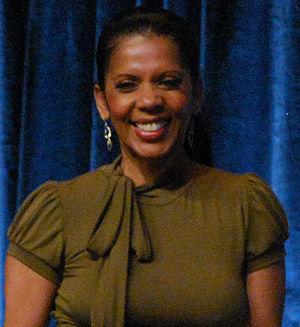
Castle est une série télévisée américaine en 173 épisodes de 42 minutes sur 8 saisons, créée par Andrew W. Marlowe, qui relate les aventures tant professionnelles que sentimentales du duo formé par l'écrivain Richard Castle et la policière Kate Beckett.
Penny Johnson Jerald est une actrice américaine, le plus souvent créditée dans les génériques sous le nom de Penny Johnson.
Sherry Palmer est un personnage de 24 heures chrono. Elle était la femme du sénateur puis du président David Palmer.